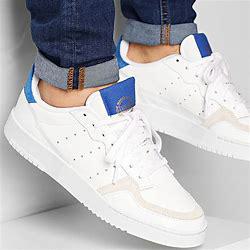
Brand: Adidas
Model: Supercourt